Renick Farm (South Bloomfield, Ohio)

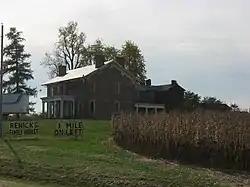
Front and side of the Renick farmhouse

The Renick Farm is a historic farmstead located along U.S. Route 23 near the village of South Bloomfield in northern Pickaway County, Ohio, United States. Composed of six buildings dating back to 1830, the farmstead has been designated a historic site because of its unusually well-preserved architecture.